Underemployed (TV series)

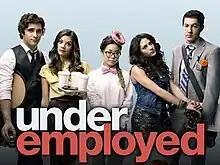
Diego Boneta, Sarah Habel, Michelle Ang, Inbar Lavi and Jared Kusnitz (from left)

Underemployed is an American comedy-drama television series on MTV. The series premiered on October 16, 2012 and ended on January 12, 2013.